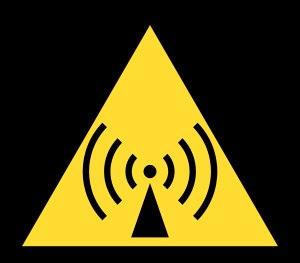
Un rayonnement non-ionisant désigne un type de rayonnement pour lequel l'énergie électromagnétique transportée par chaque quantum est insuffisante pour provoquer l'ionisation d'atomes ou de molécules. Ces radiations peuvent cependant avoir suffisamment d'énergie pour provoquer le passage d'un électron sur un niveau d'énergie plus élevé. Certains de ces rayonnements peuvent avoir des effets biologiques.